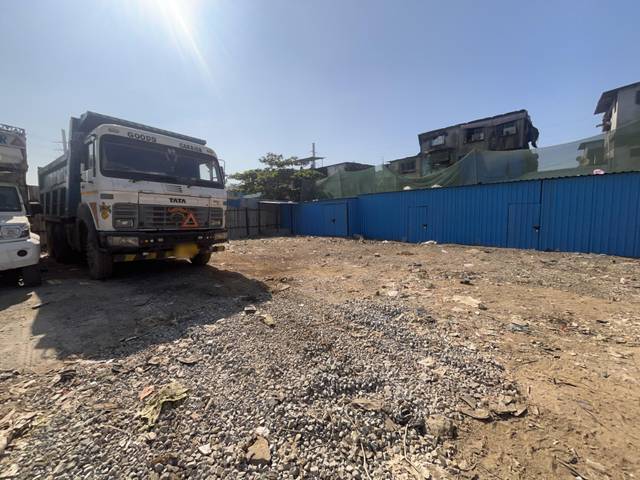
Region: India
Coordinates: 19.198, 72.829